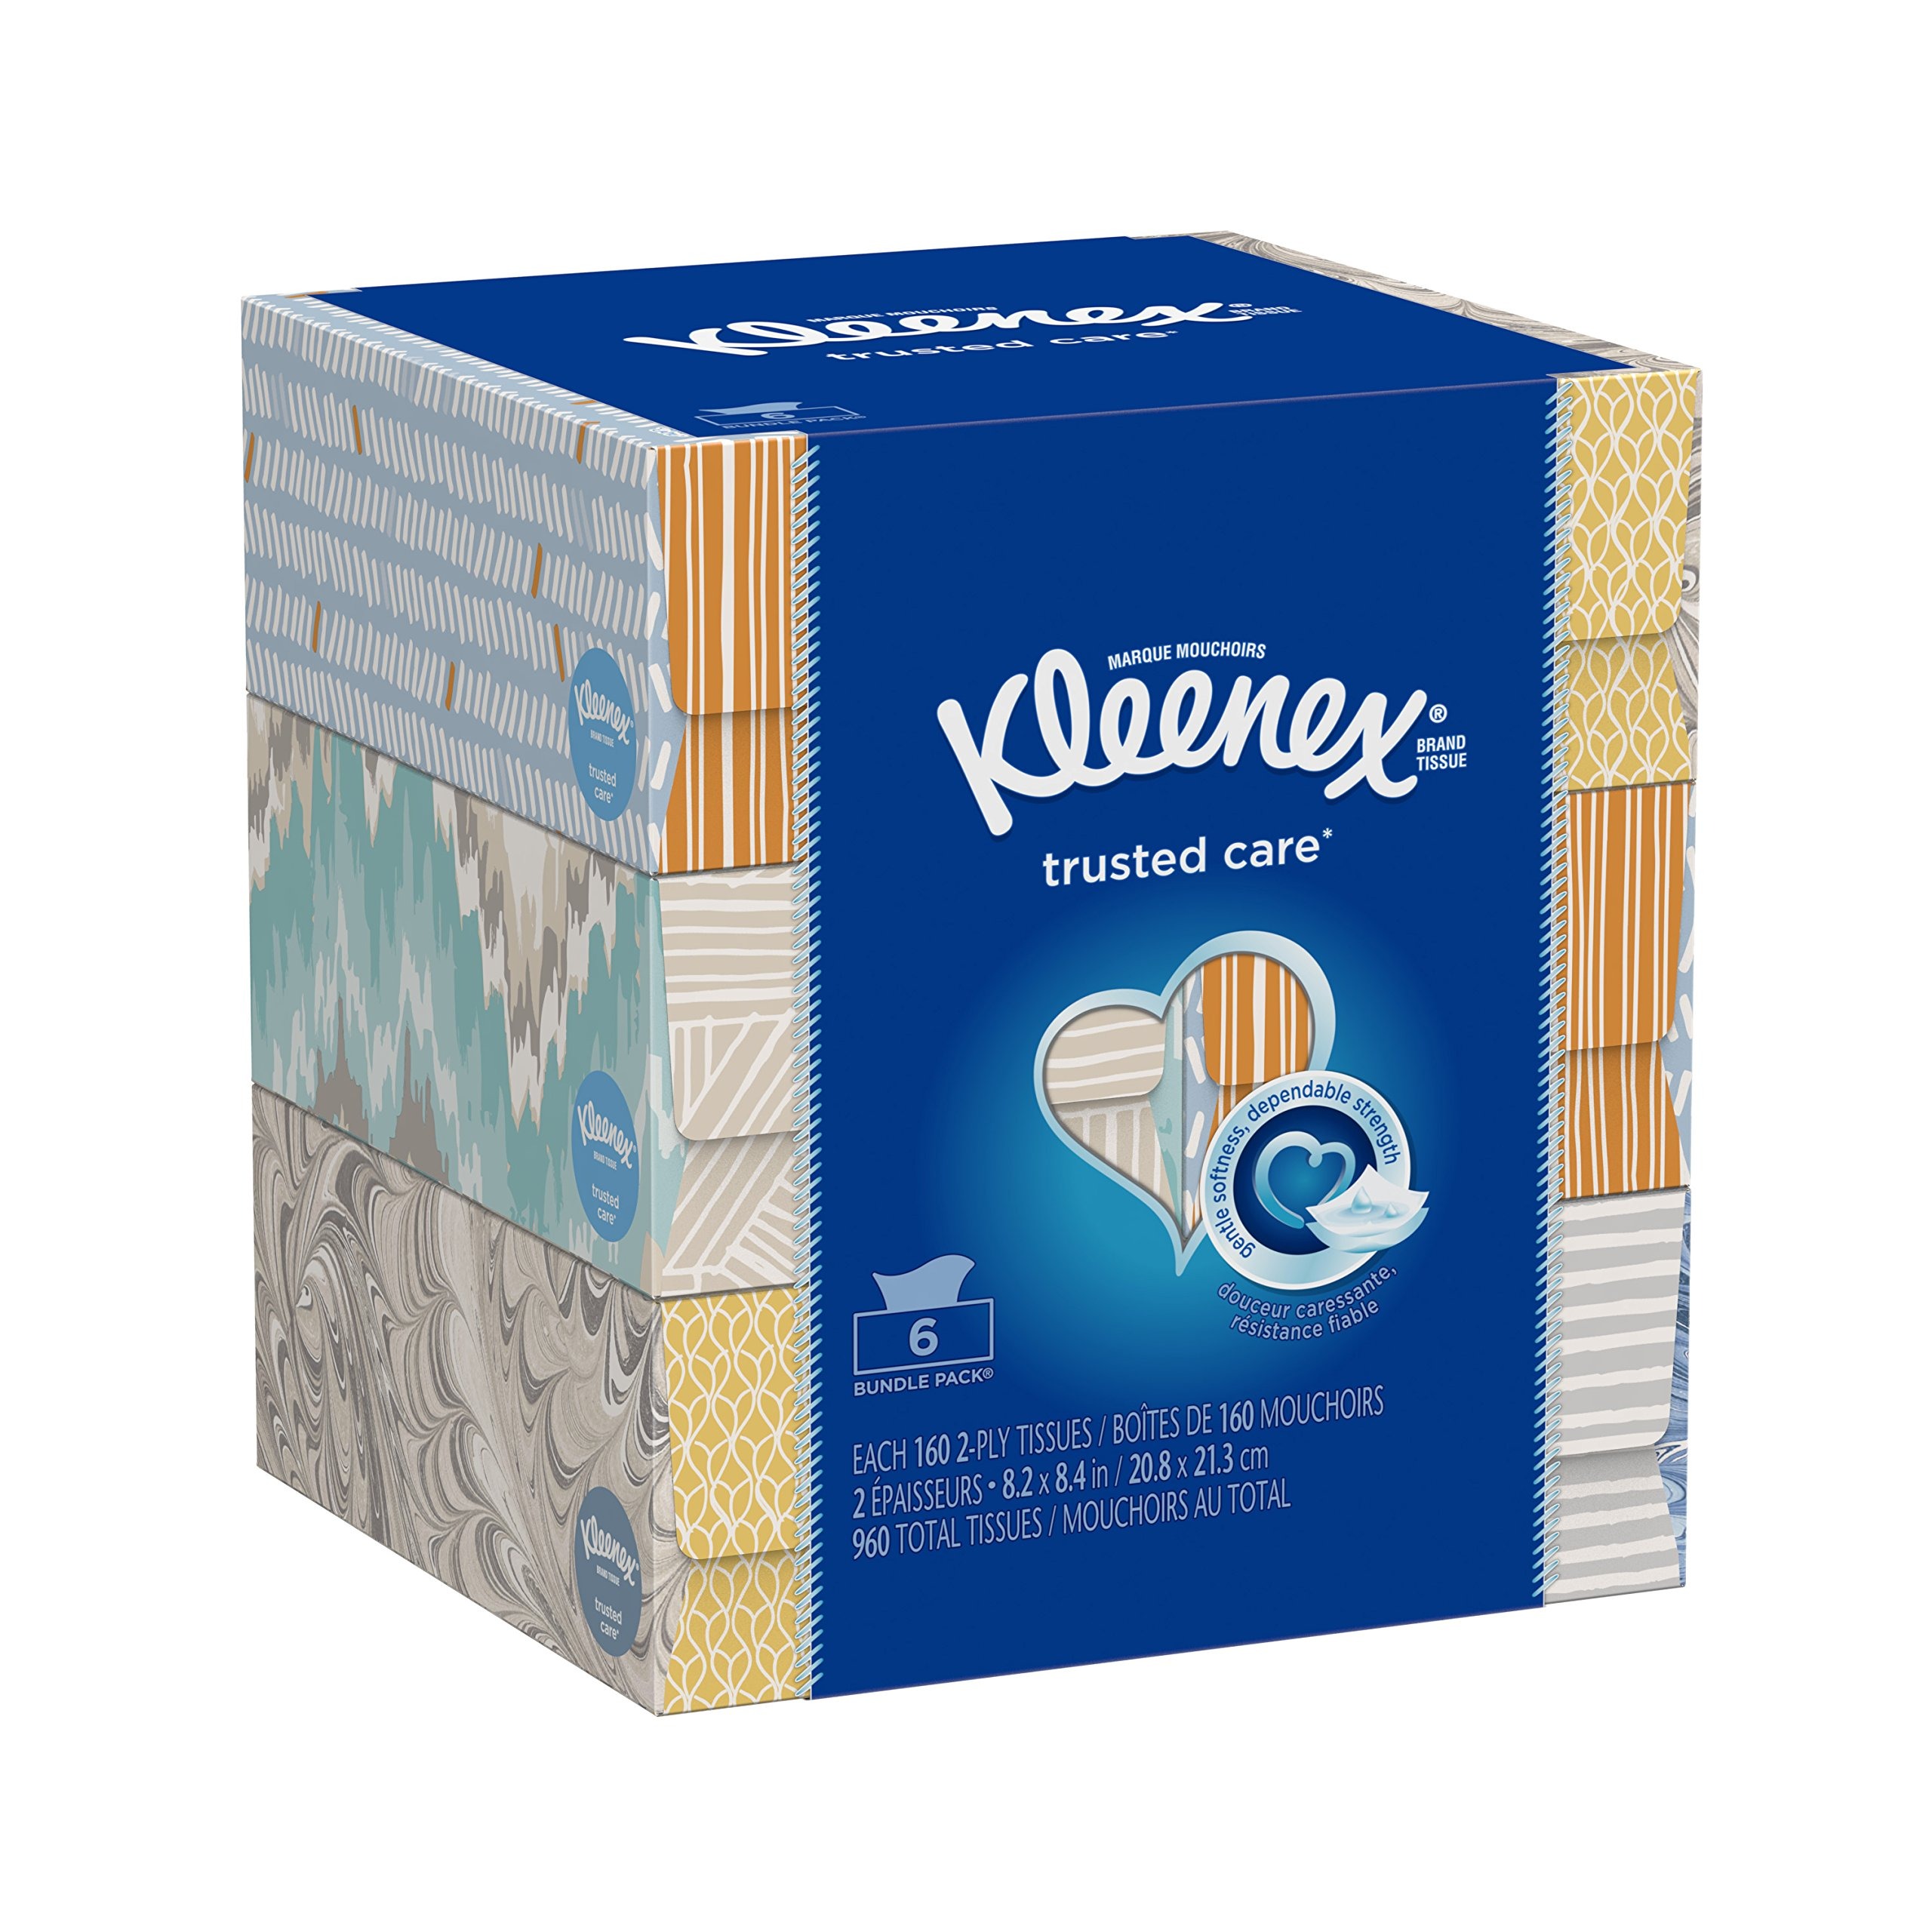
Item Name: Kleenex Trusted Care Everyday Facial Tissues, Flat Box, 160 Tissues per Flat Box, 6 Packs
Value: 960.0
Unit: Count

Price: 6.47